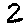
Label: 2